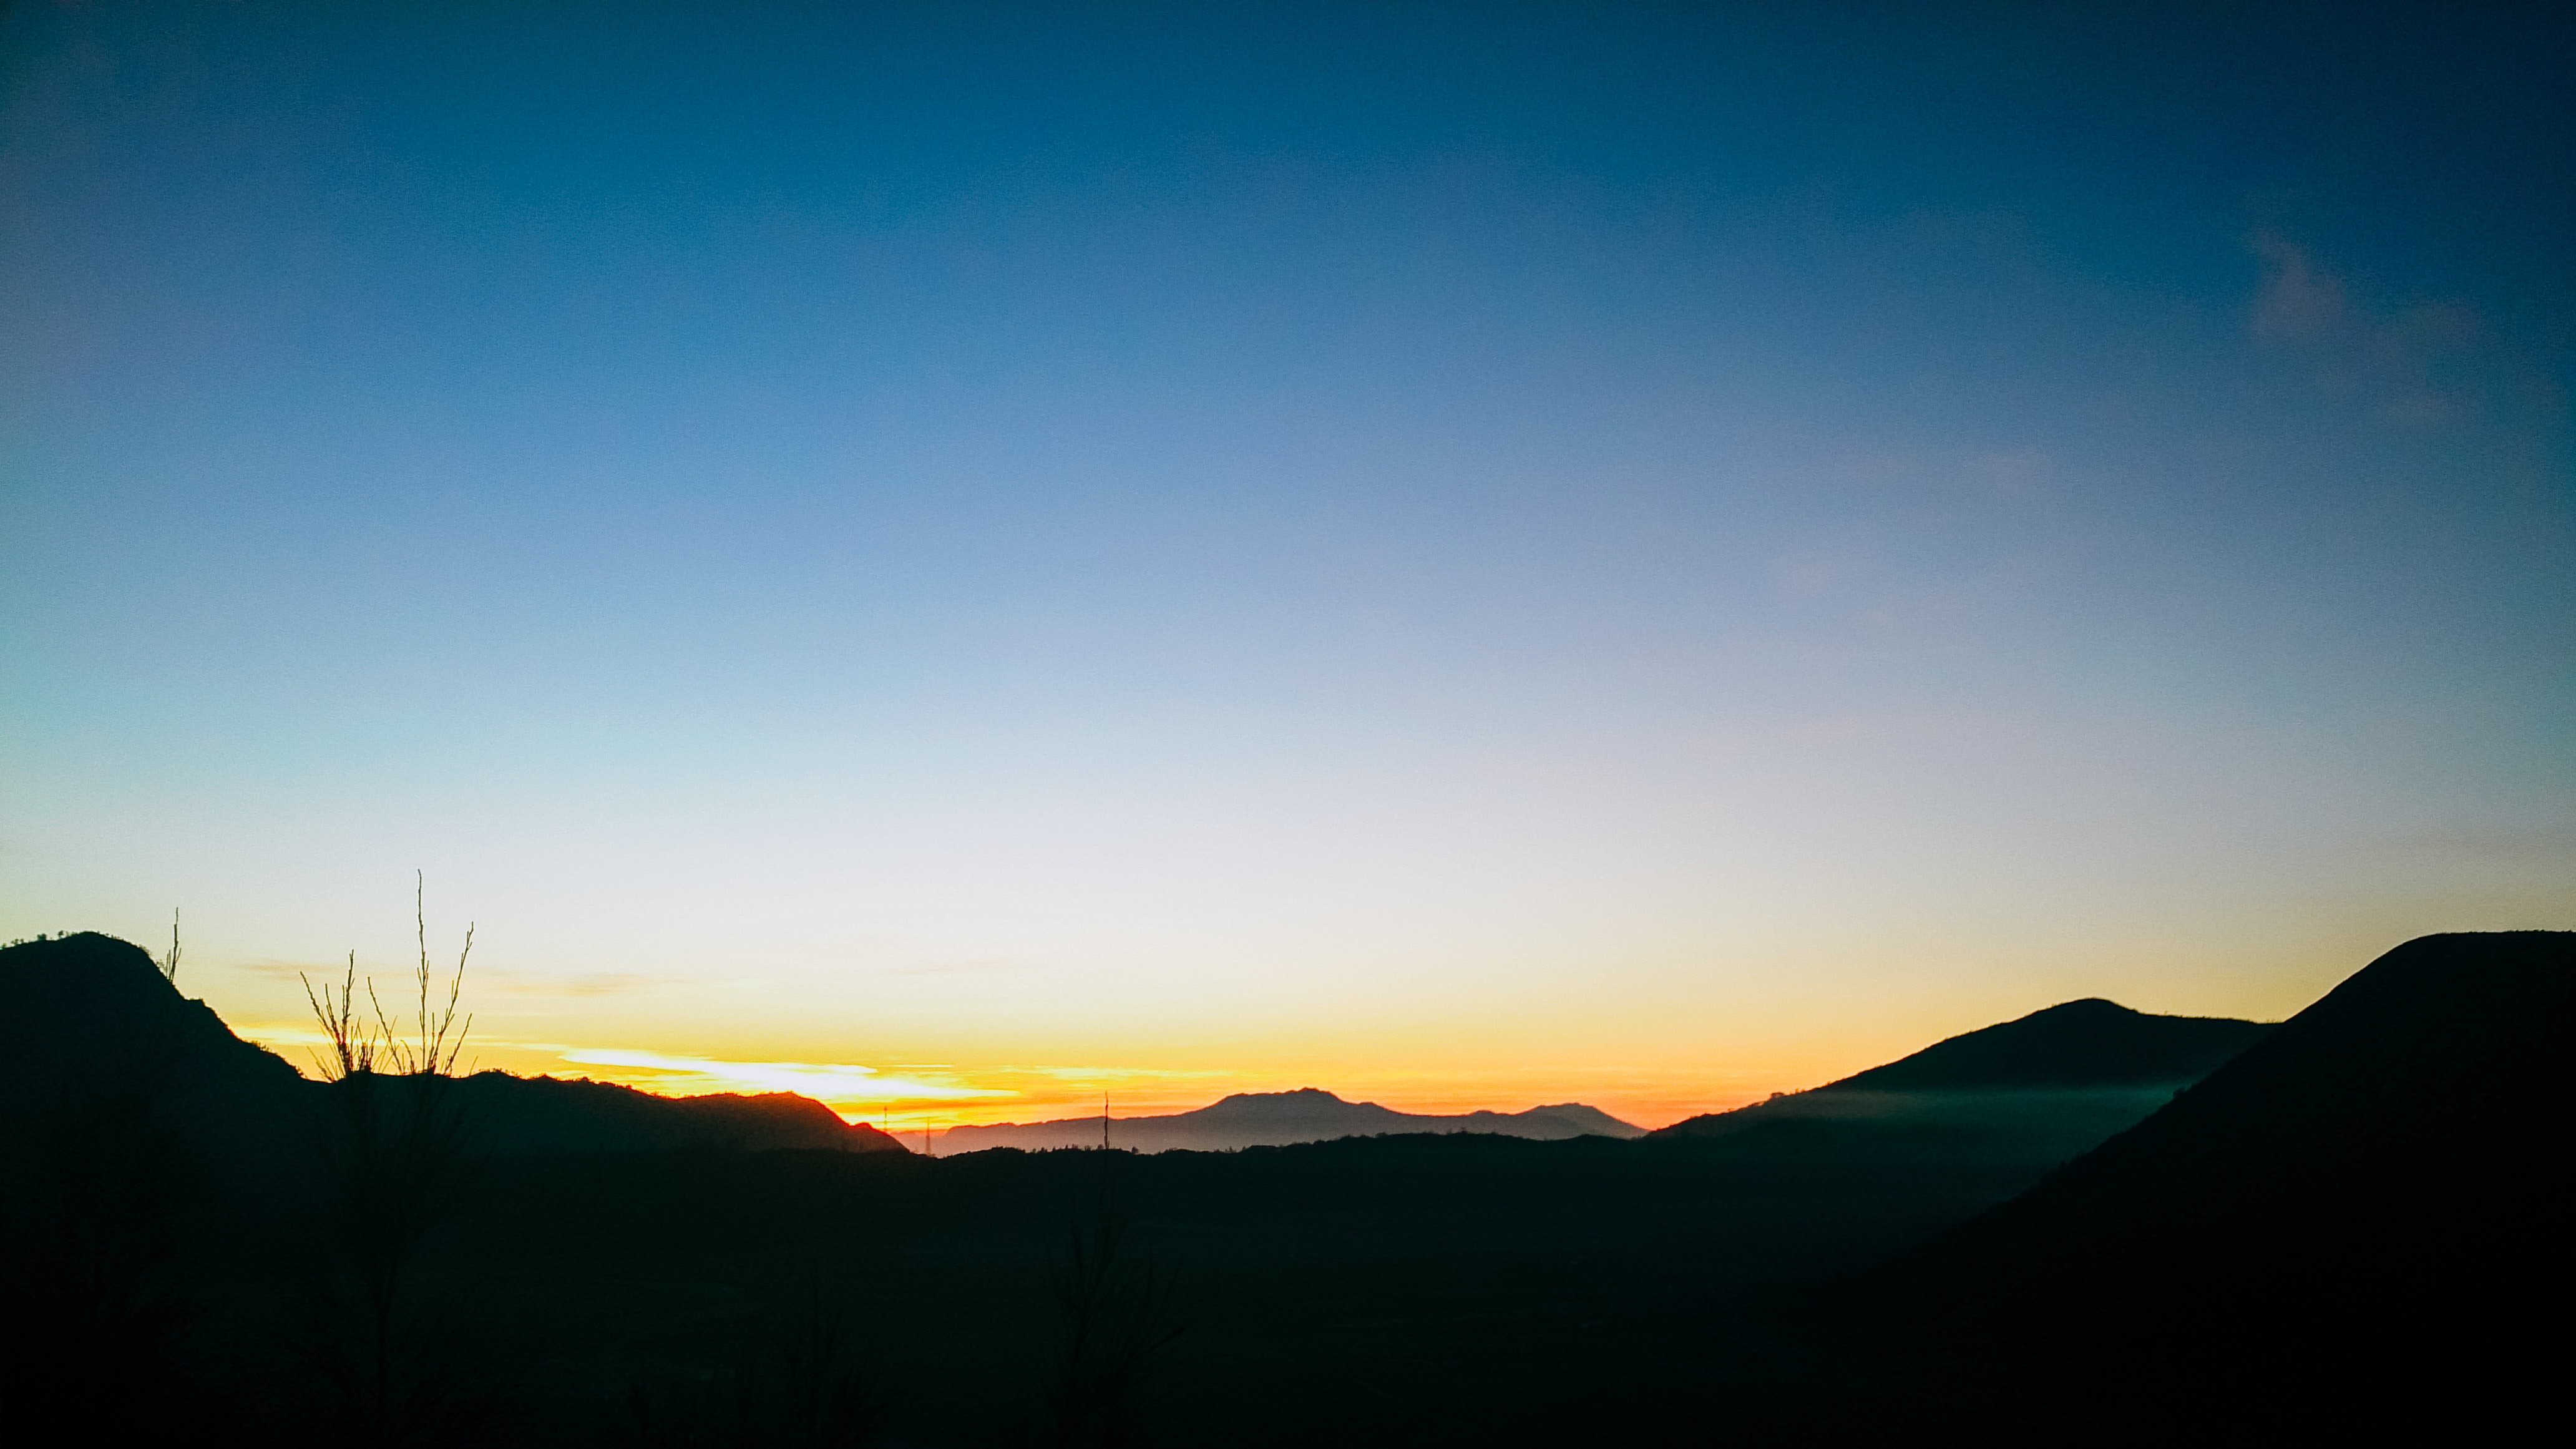
horizon, mountain, cloud, sky, sun, sunrise, sunset, sunlight, morning, hill, dawn, atmosphere, dusk, evening, afterglow, atmospheric phenomenon, mountainous landforms